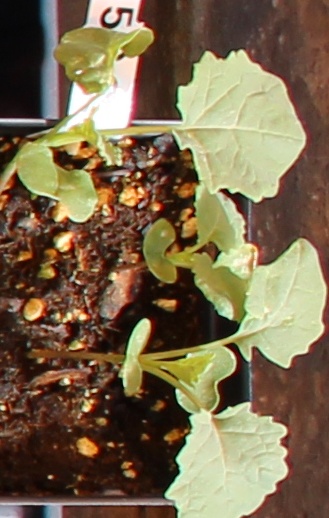
Label: Canola